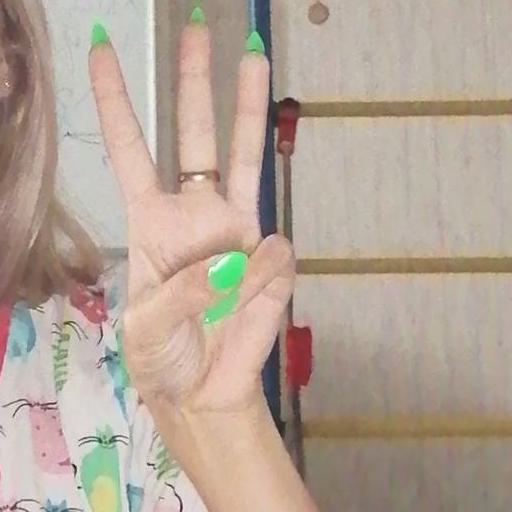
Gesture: three